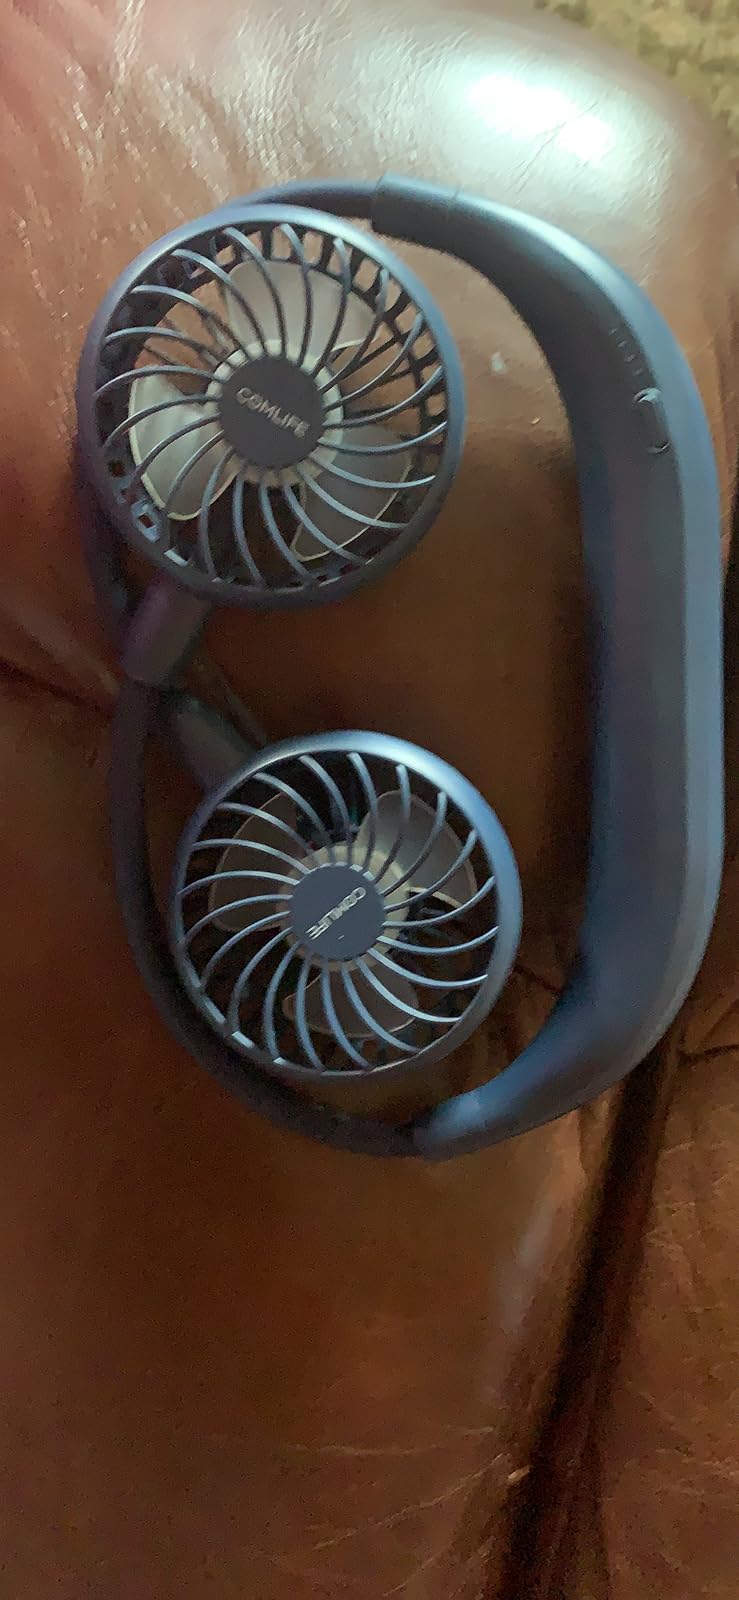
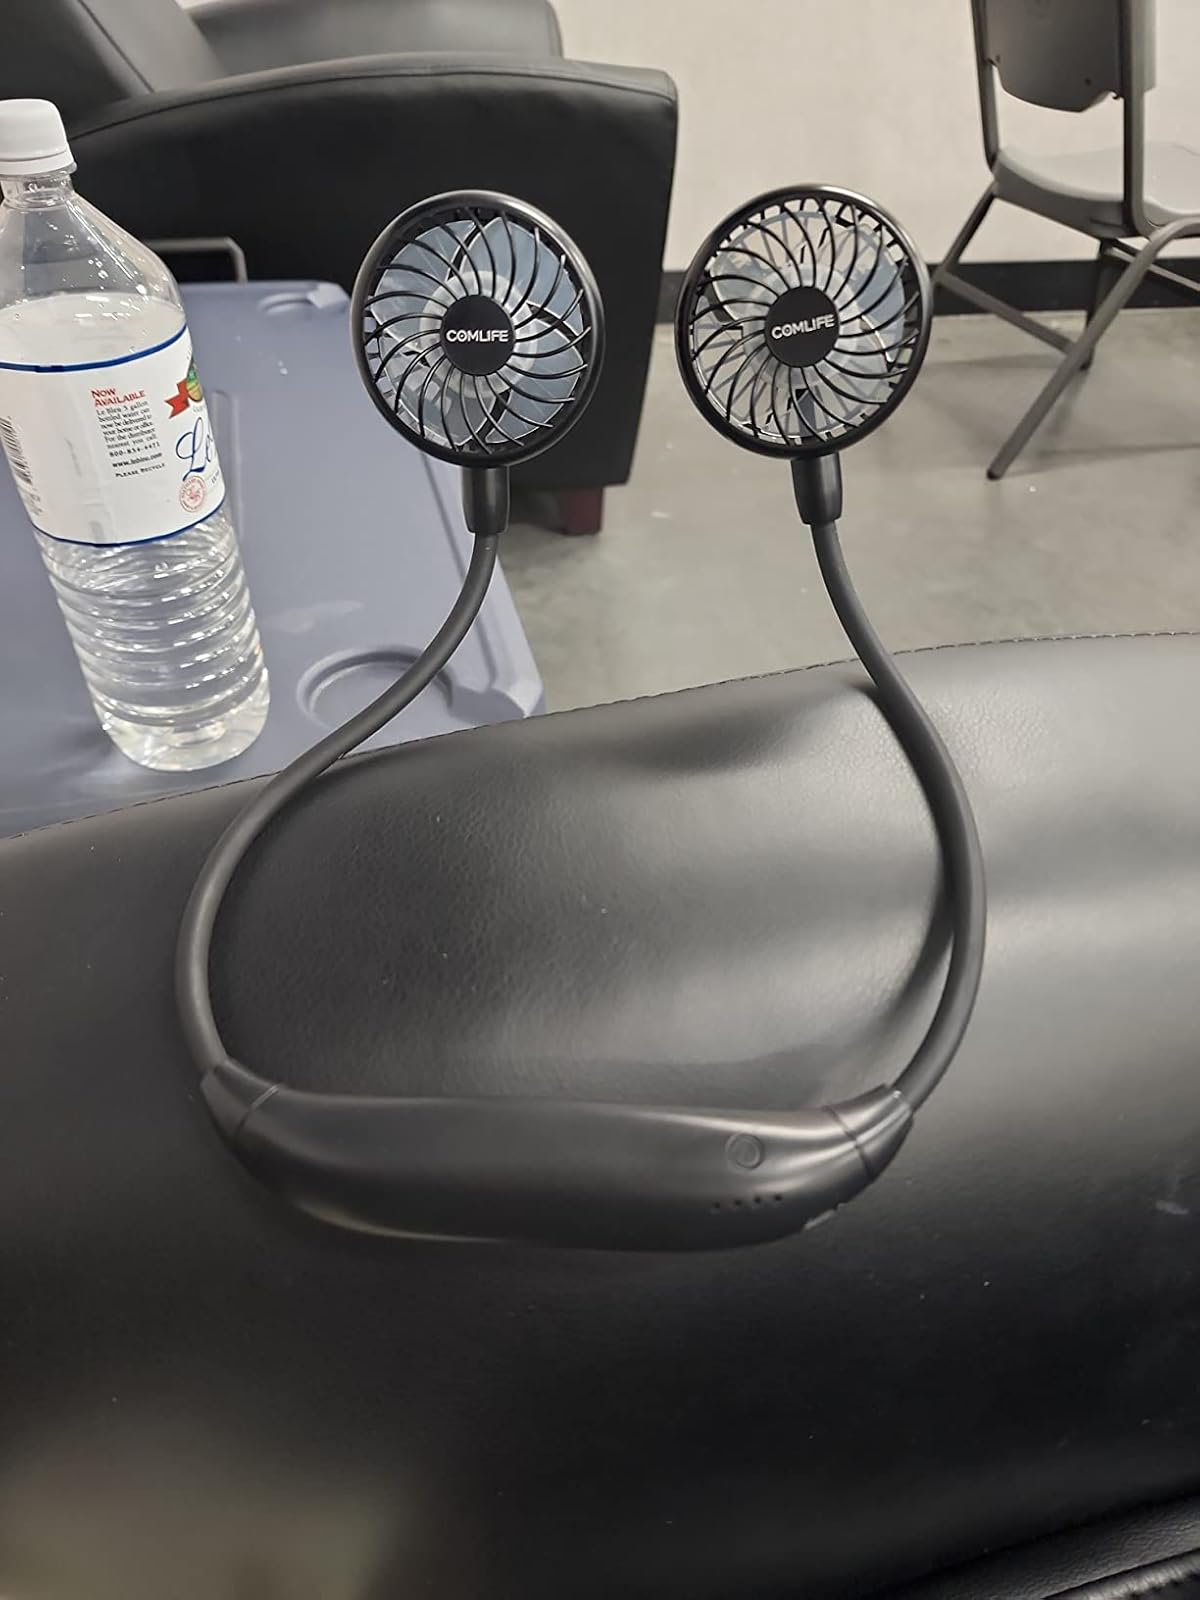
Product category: fan
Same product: no